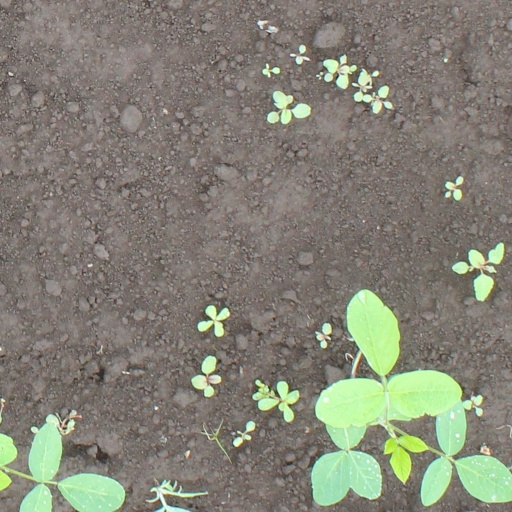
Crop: soybean